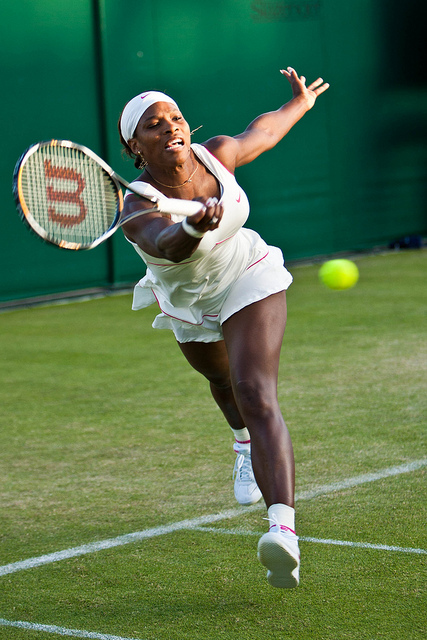
hình ảnh người phụ nữ đang cầm vợt đánh bóng tennis

người phụ nữ đang vung vợt đỡ bóng tennis

người phụ nữ đang chạy tới vung vợt đánh bóng tennisq

vận động viên tennis nữ đang vướng người vung vợt đỡ bóng

người phụ nữ đang vướng người vung vợt đánh trả bóng tennis